Catholic Church in Romania

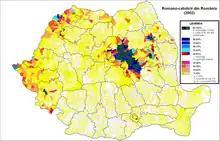
Roman Catholicism in Romania (2002 census)

The Archdiocese of Bucharest is the metropolitan see for the entire country's Latin jurisdiction, directly overseeing the regions of Muntenia, Northern Dobruja and Oltenia; it has around 52,000 parishioners, most of them Romanians. The other diocese of its rank, the Archdiocese of Alba Iulia (in Alba Iulia), groups the region of Transylvania-proper (without Maramureș and Crișana), and has around 480,000 mostly Hungarian parishioners. Four other dioceses function in Romania and are based, respectively, in Timișoara (the Diocese of Timișoara, representing the Banat), Oradea (the Diocese of Oradea, for Crișana), Satu Mare (the Diocese of Satu Mare, for Maramureș), and Iași (the Diocese of Iași, for Moldavia).